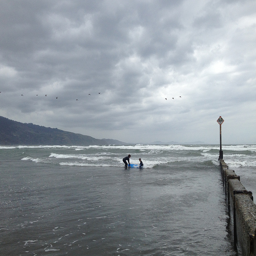
A couple of people standing in the water at a beach.
Two people play in the water on a dark, cloudy day.
Two people are bending down in the water.
Two people with a surfboard in the water.
Two people playing in the ocean at the beach